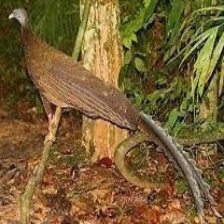
Species: GREAT ARGUS
Scientific name: ARGUSIANUS ARGU